Shevat

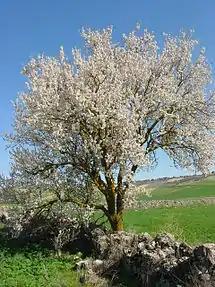
Tu Bishvat, the New Year of the Trees, occurs on the 15th of Shevat, which coincides with the flowering of the almond tree in Israel.

Shevat (from ) is the fifth month of the civil year starting in Tishre (or Tishri) and the eleventh month of the ecclesiastical year on the Hebrew calendar starting in Nisan. It is a month of 30 days. Shevat usually occurs in January–February on the Gregorian calendar.